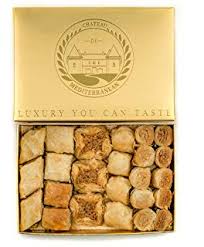
Yemek: baklava